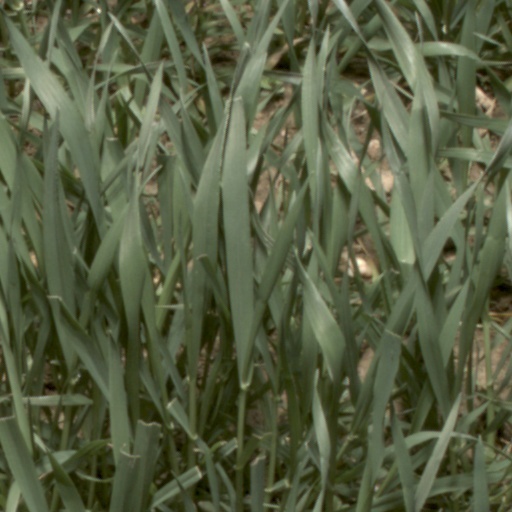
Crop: wheat